Barry Goldwater

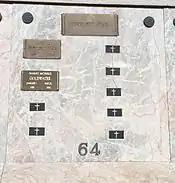
The Goldwater Crypt,#64, at Episcopal Christ Church of the Ascension in Paradise Valley, Arizona

Goldwater's public appearances ended in late 1996 after he had a massive stroke. Family members disclosed he was also in the early stages of Alzheimer's disease. He died on May 29, 1998, at the age of 89, at his long-time home in Paradise Valley, Arizona, of complications from the stroke. His funeral was officiated by both a Christian minister and a rabbi. His ashes were buried at Episcopal Christ Church of the Ascension in Paradise Valley. A memorial statue was erected in a small park in Paradise Valley near his home and resting place, honoring his memory.